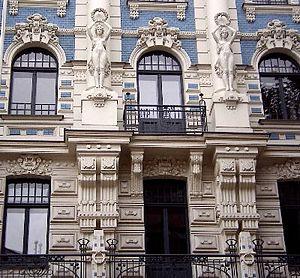
Mikhaïl Ossipovitch Eisenstein, né le 5 septembre 1867 à Bila Tserkva et mort le 18 juin 1920 à Berlin, est un architecte russe.